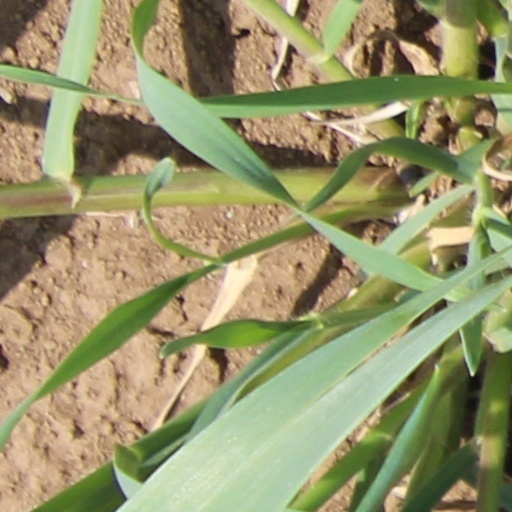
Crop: wheat